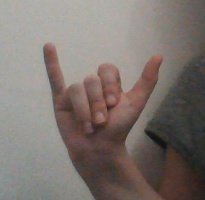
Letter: ya